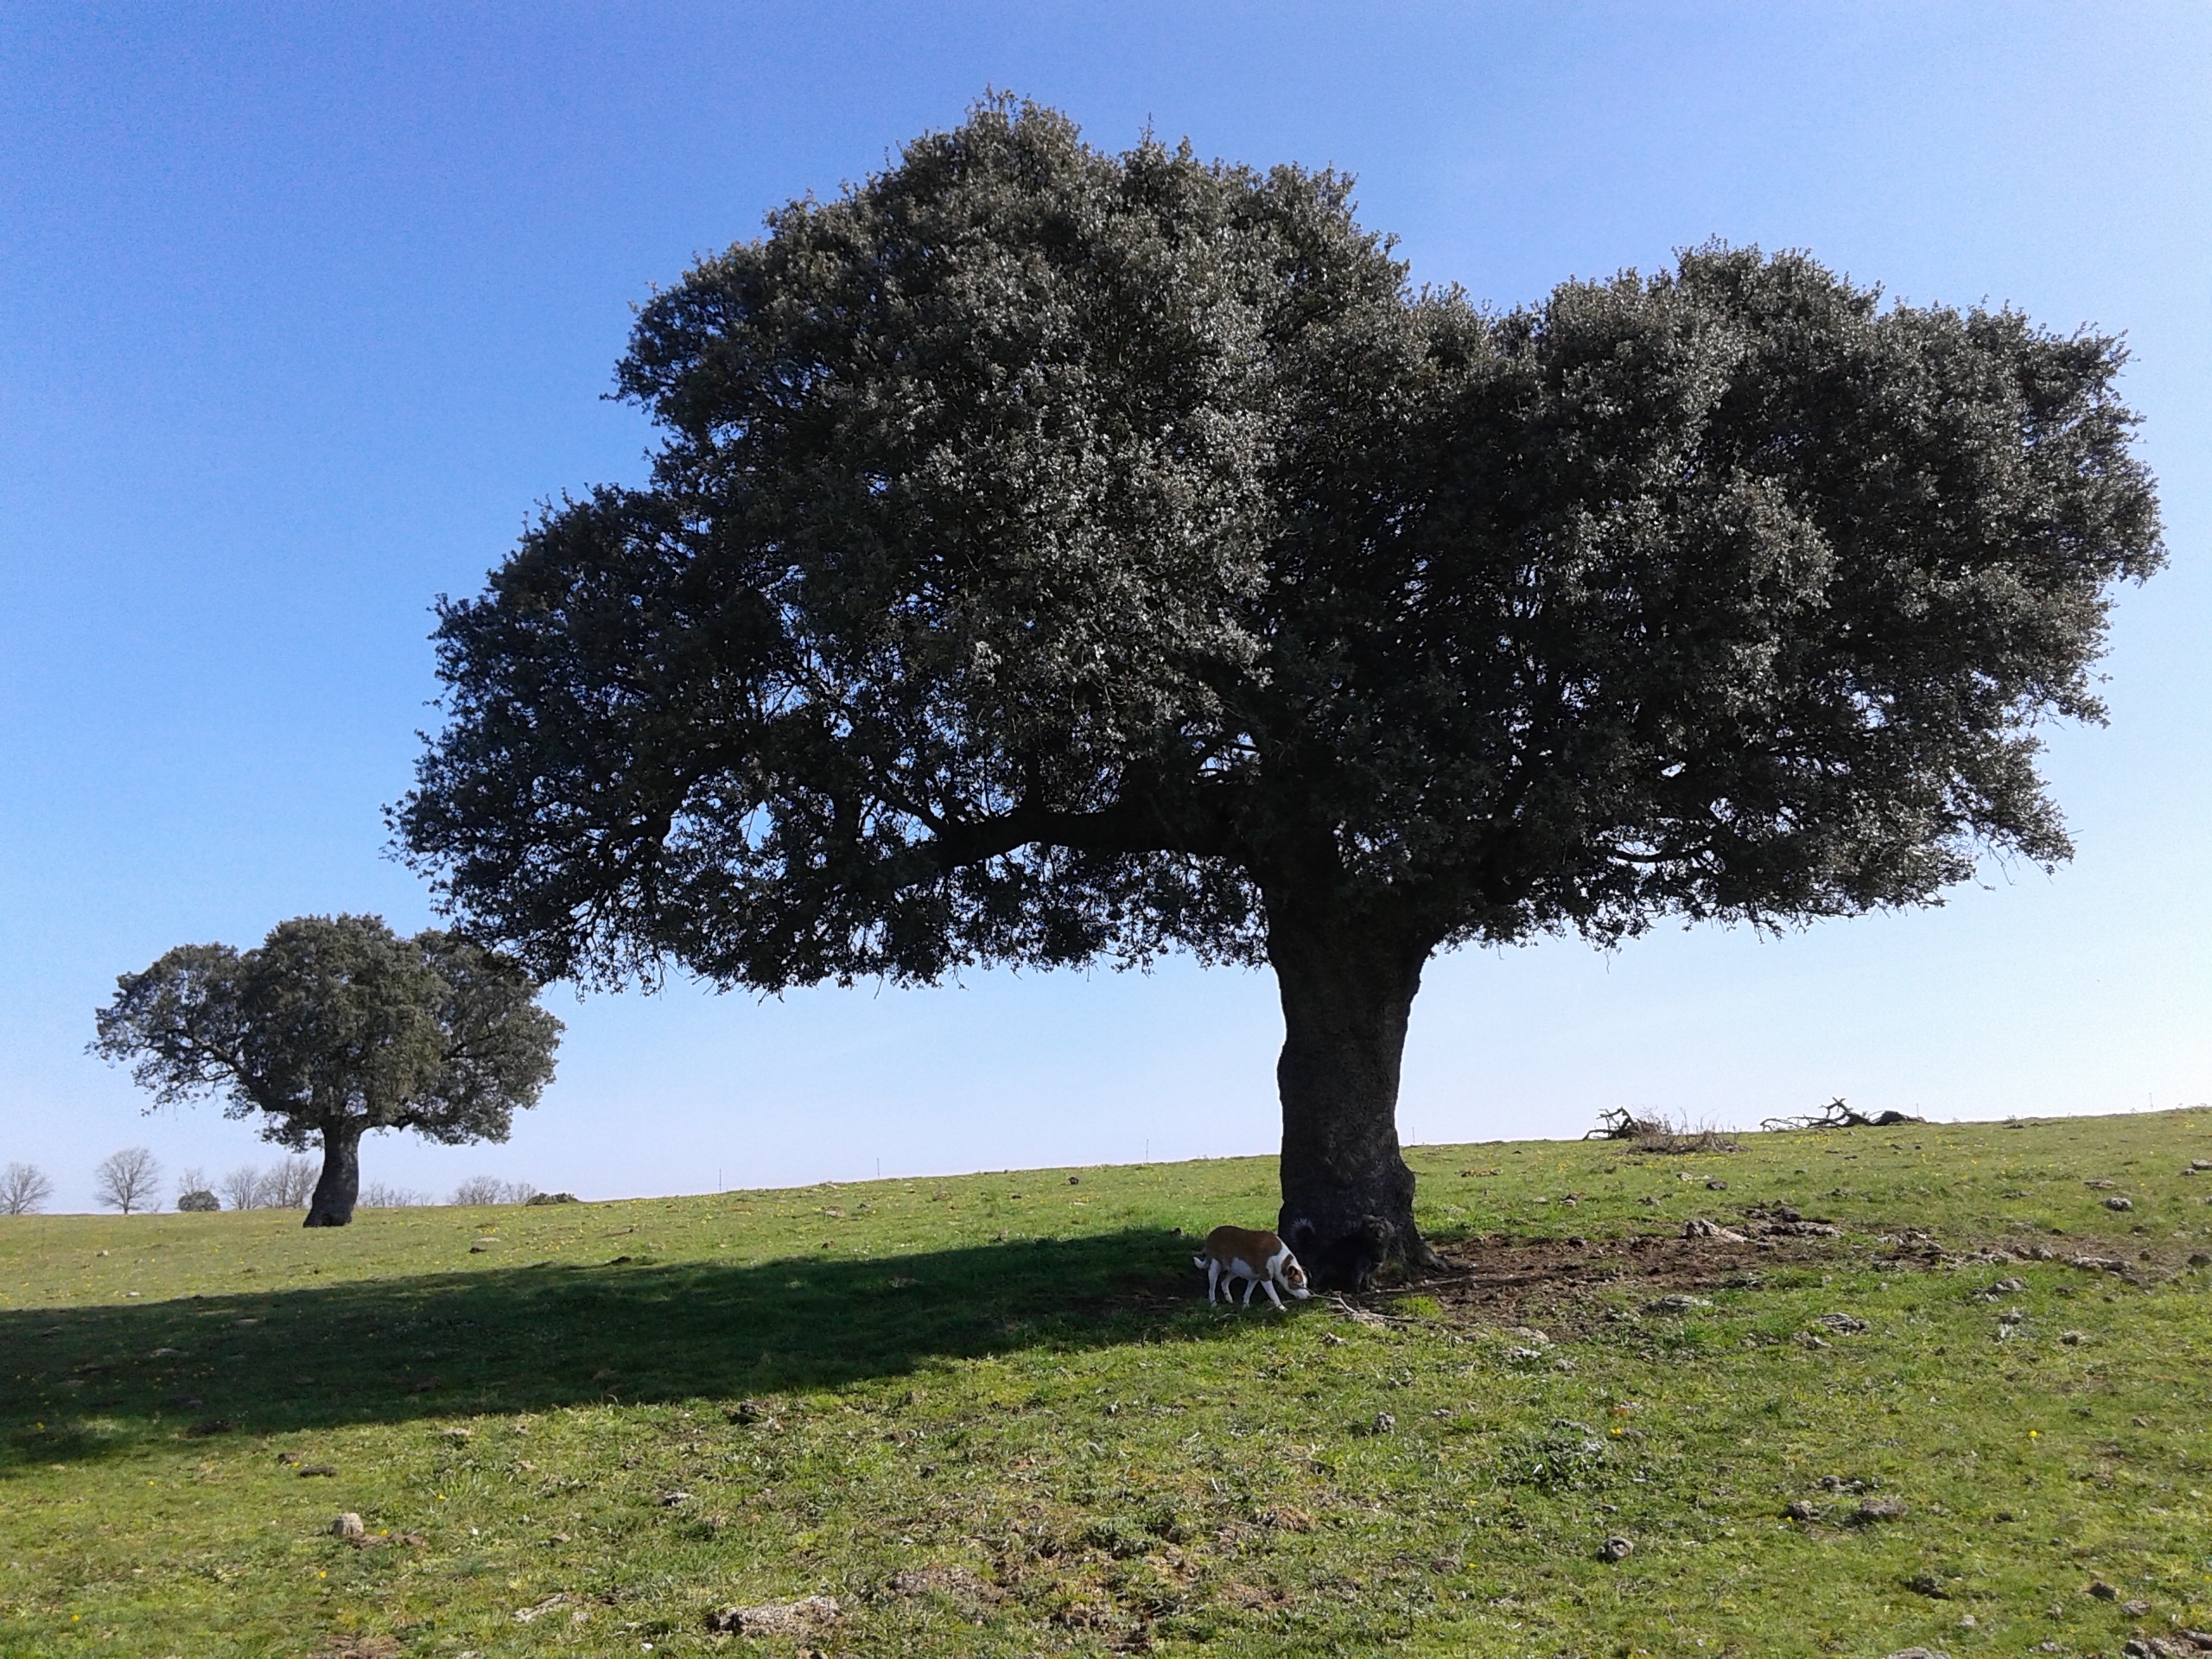
tree, grass, plant, field, meadow, hill, wind, savanna, plain, shrub, oak, encina, ecosystem, rural area, flowering plant, cip rez, woody plant, land plant